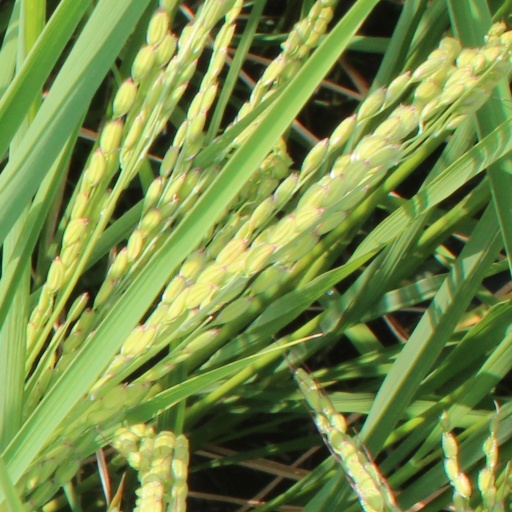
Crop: rice